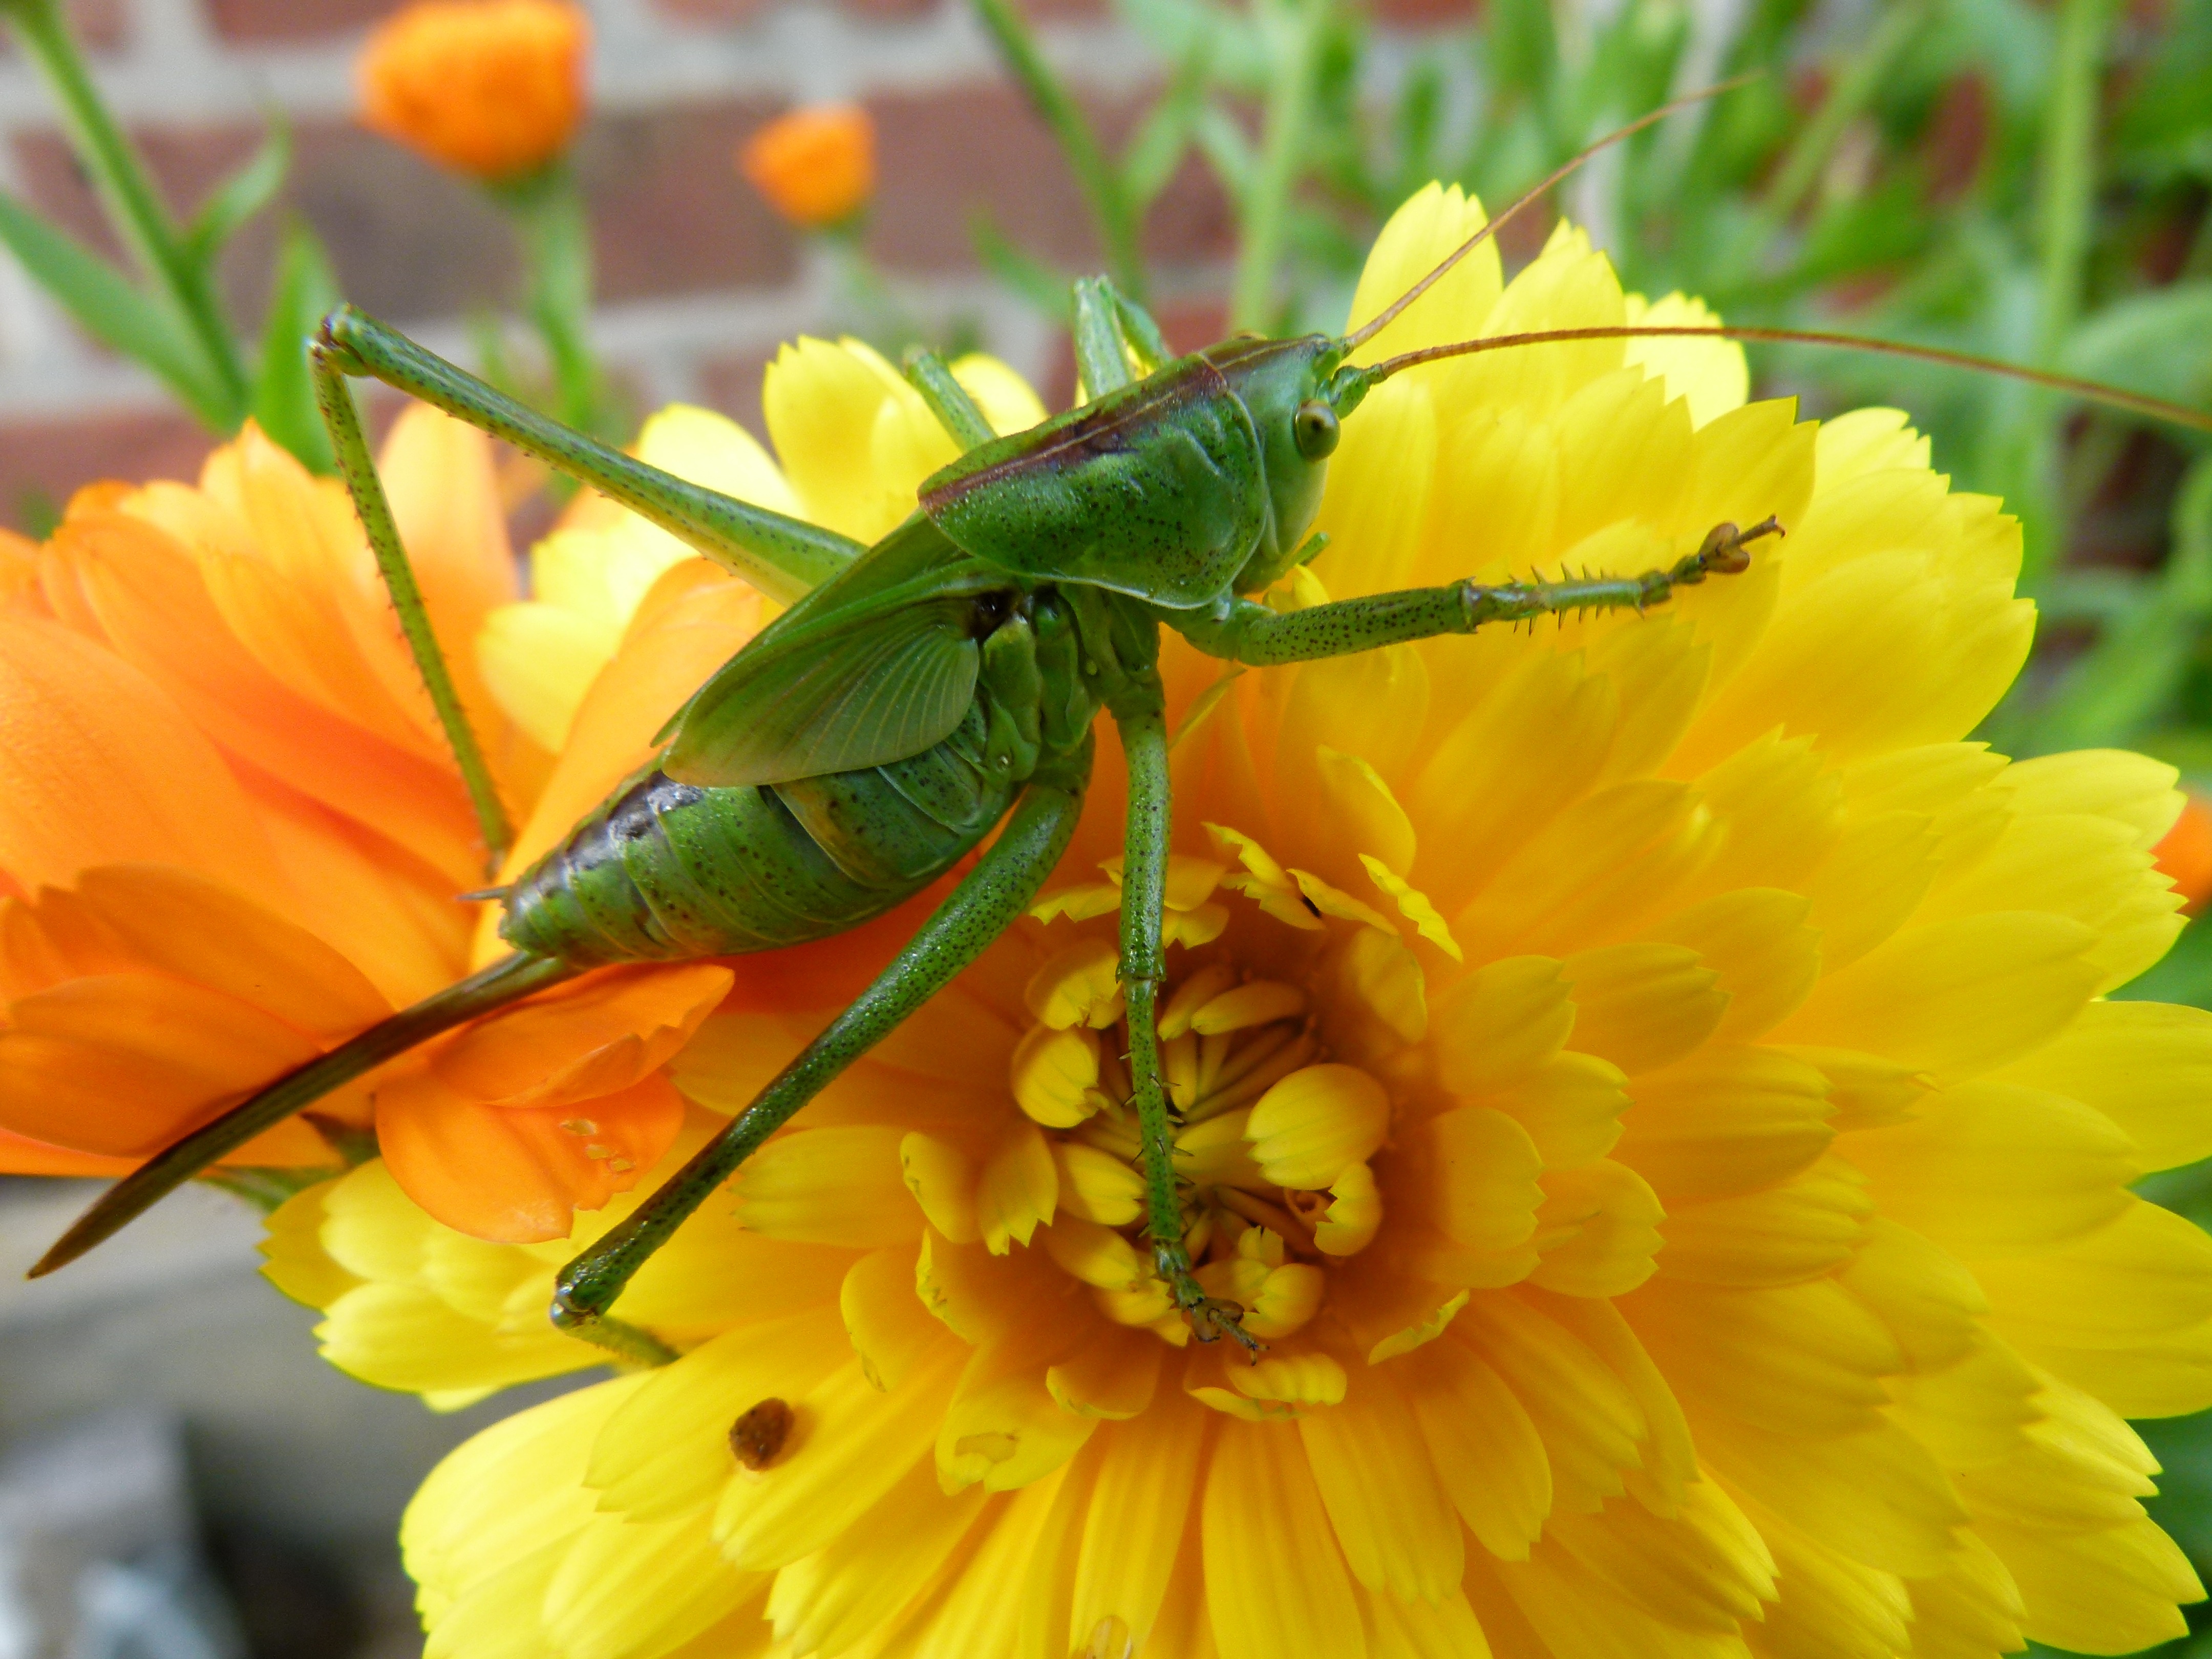
nature, plant, flower, petal, herb, insect, macro, yellow, flora, wildflower, close up, outside, grasshopper, nectar, macro photography, flowering plant, daisy family, calendula, annual plant, land plant, una sauterrelle